James Hamlin Walker

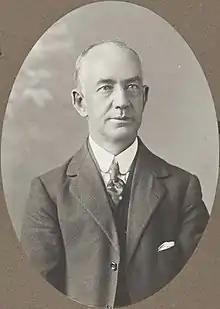
Walker in 1919

James Hamlin Walker (12 March 1862 – 16 September 1944) was a New Zealand local body politician, sharebroker, and earlier plumber. He served as mayor of Dunedin from 1909 to 1910.